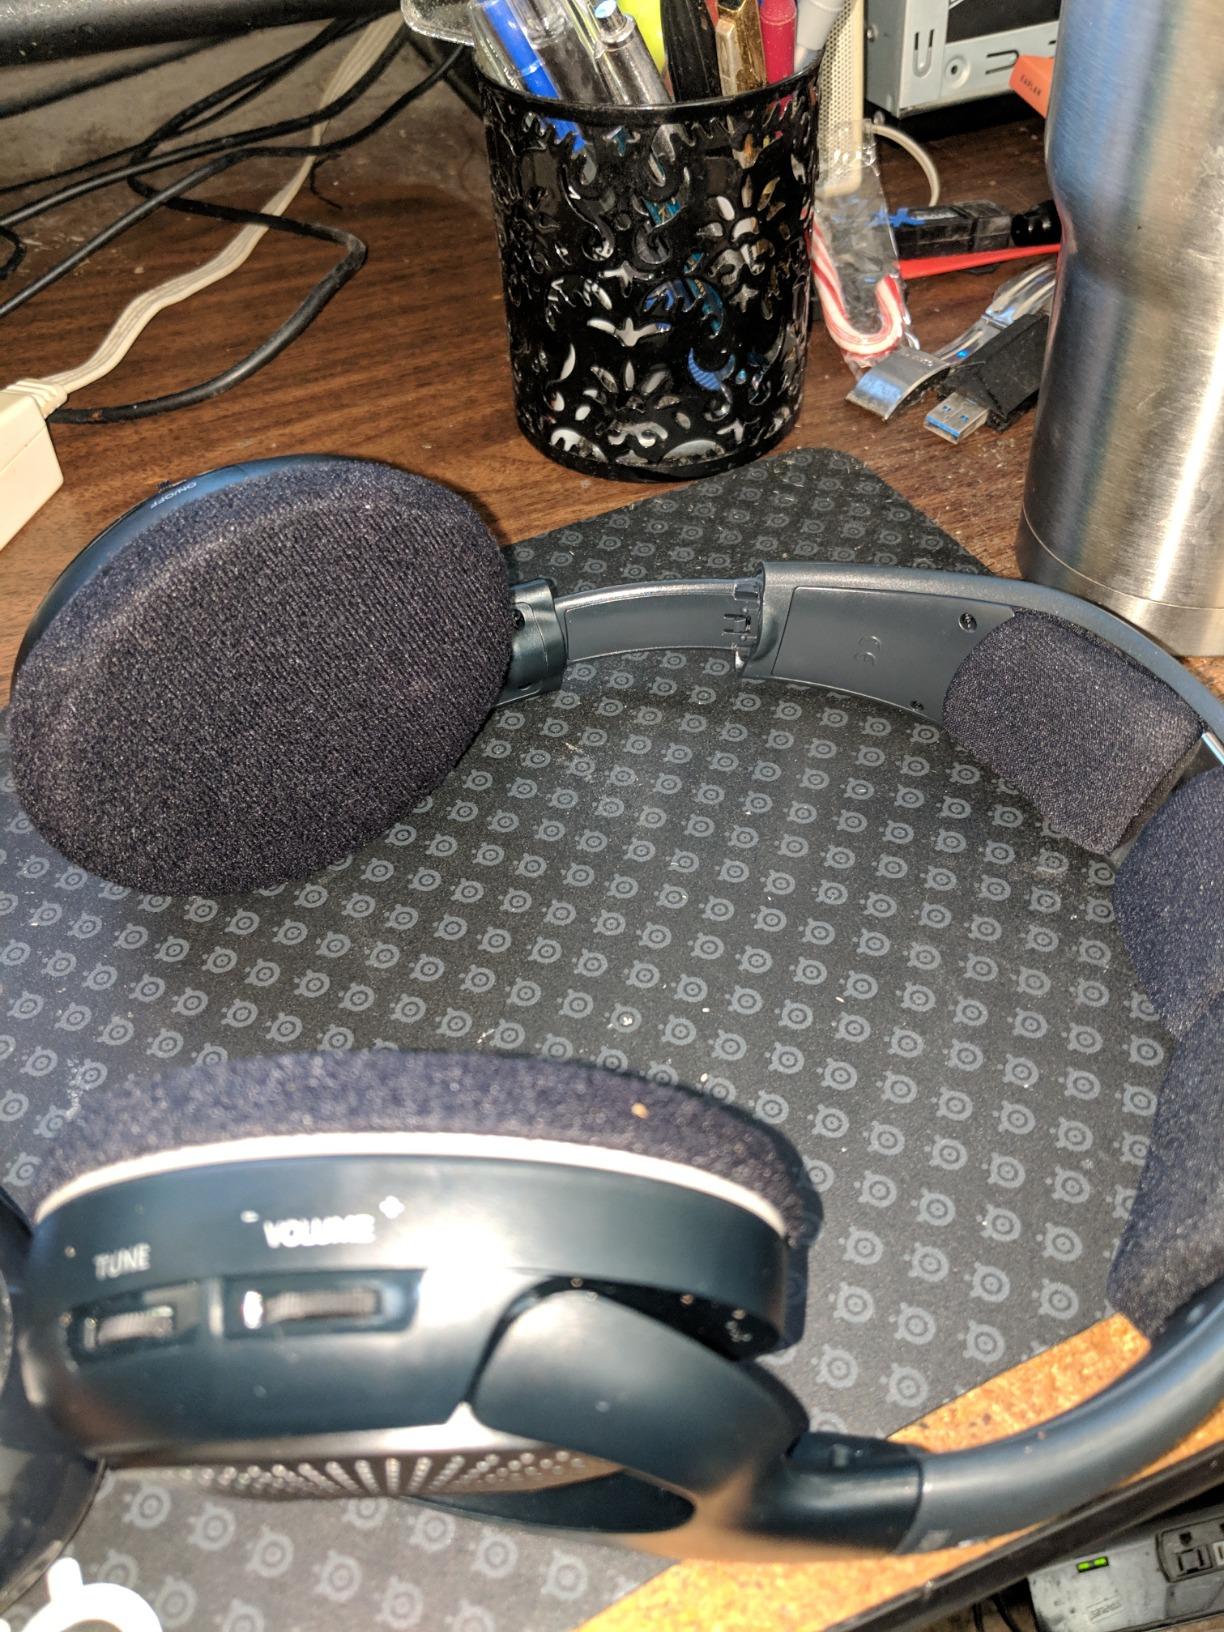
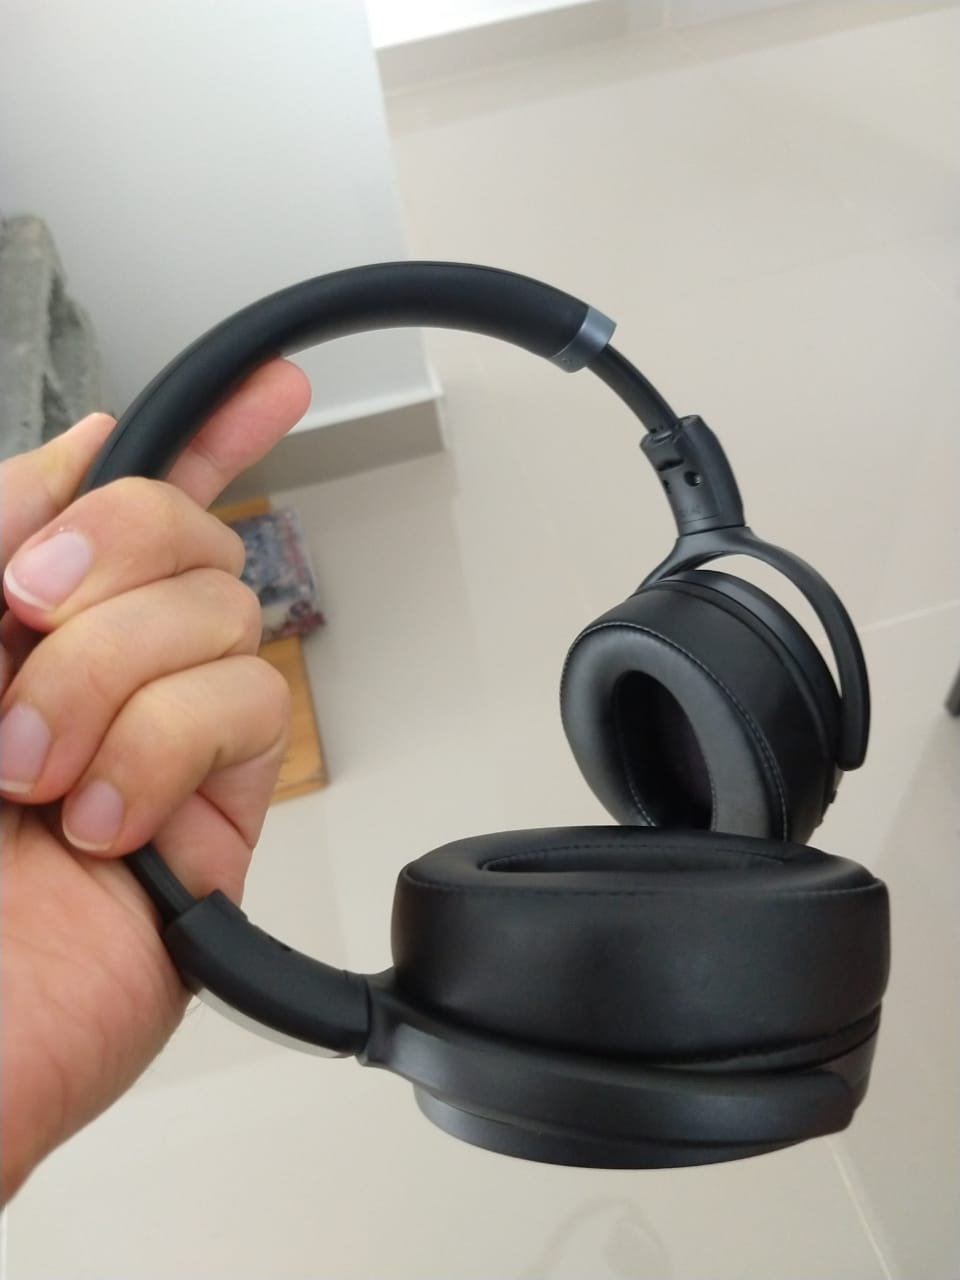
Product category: headphones
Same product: no